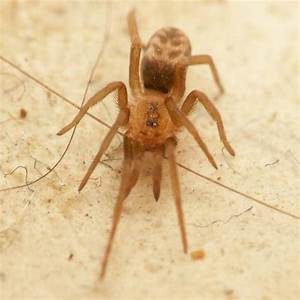
Label: ragno